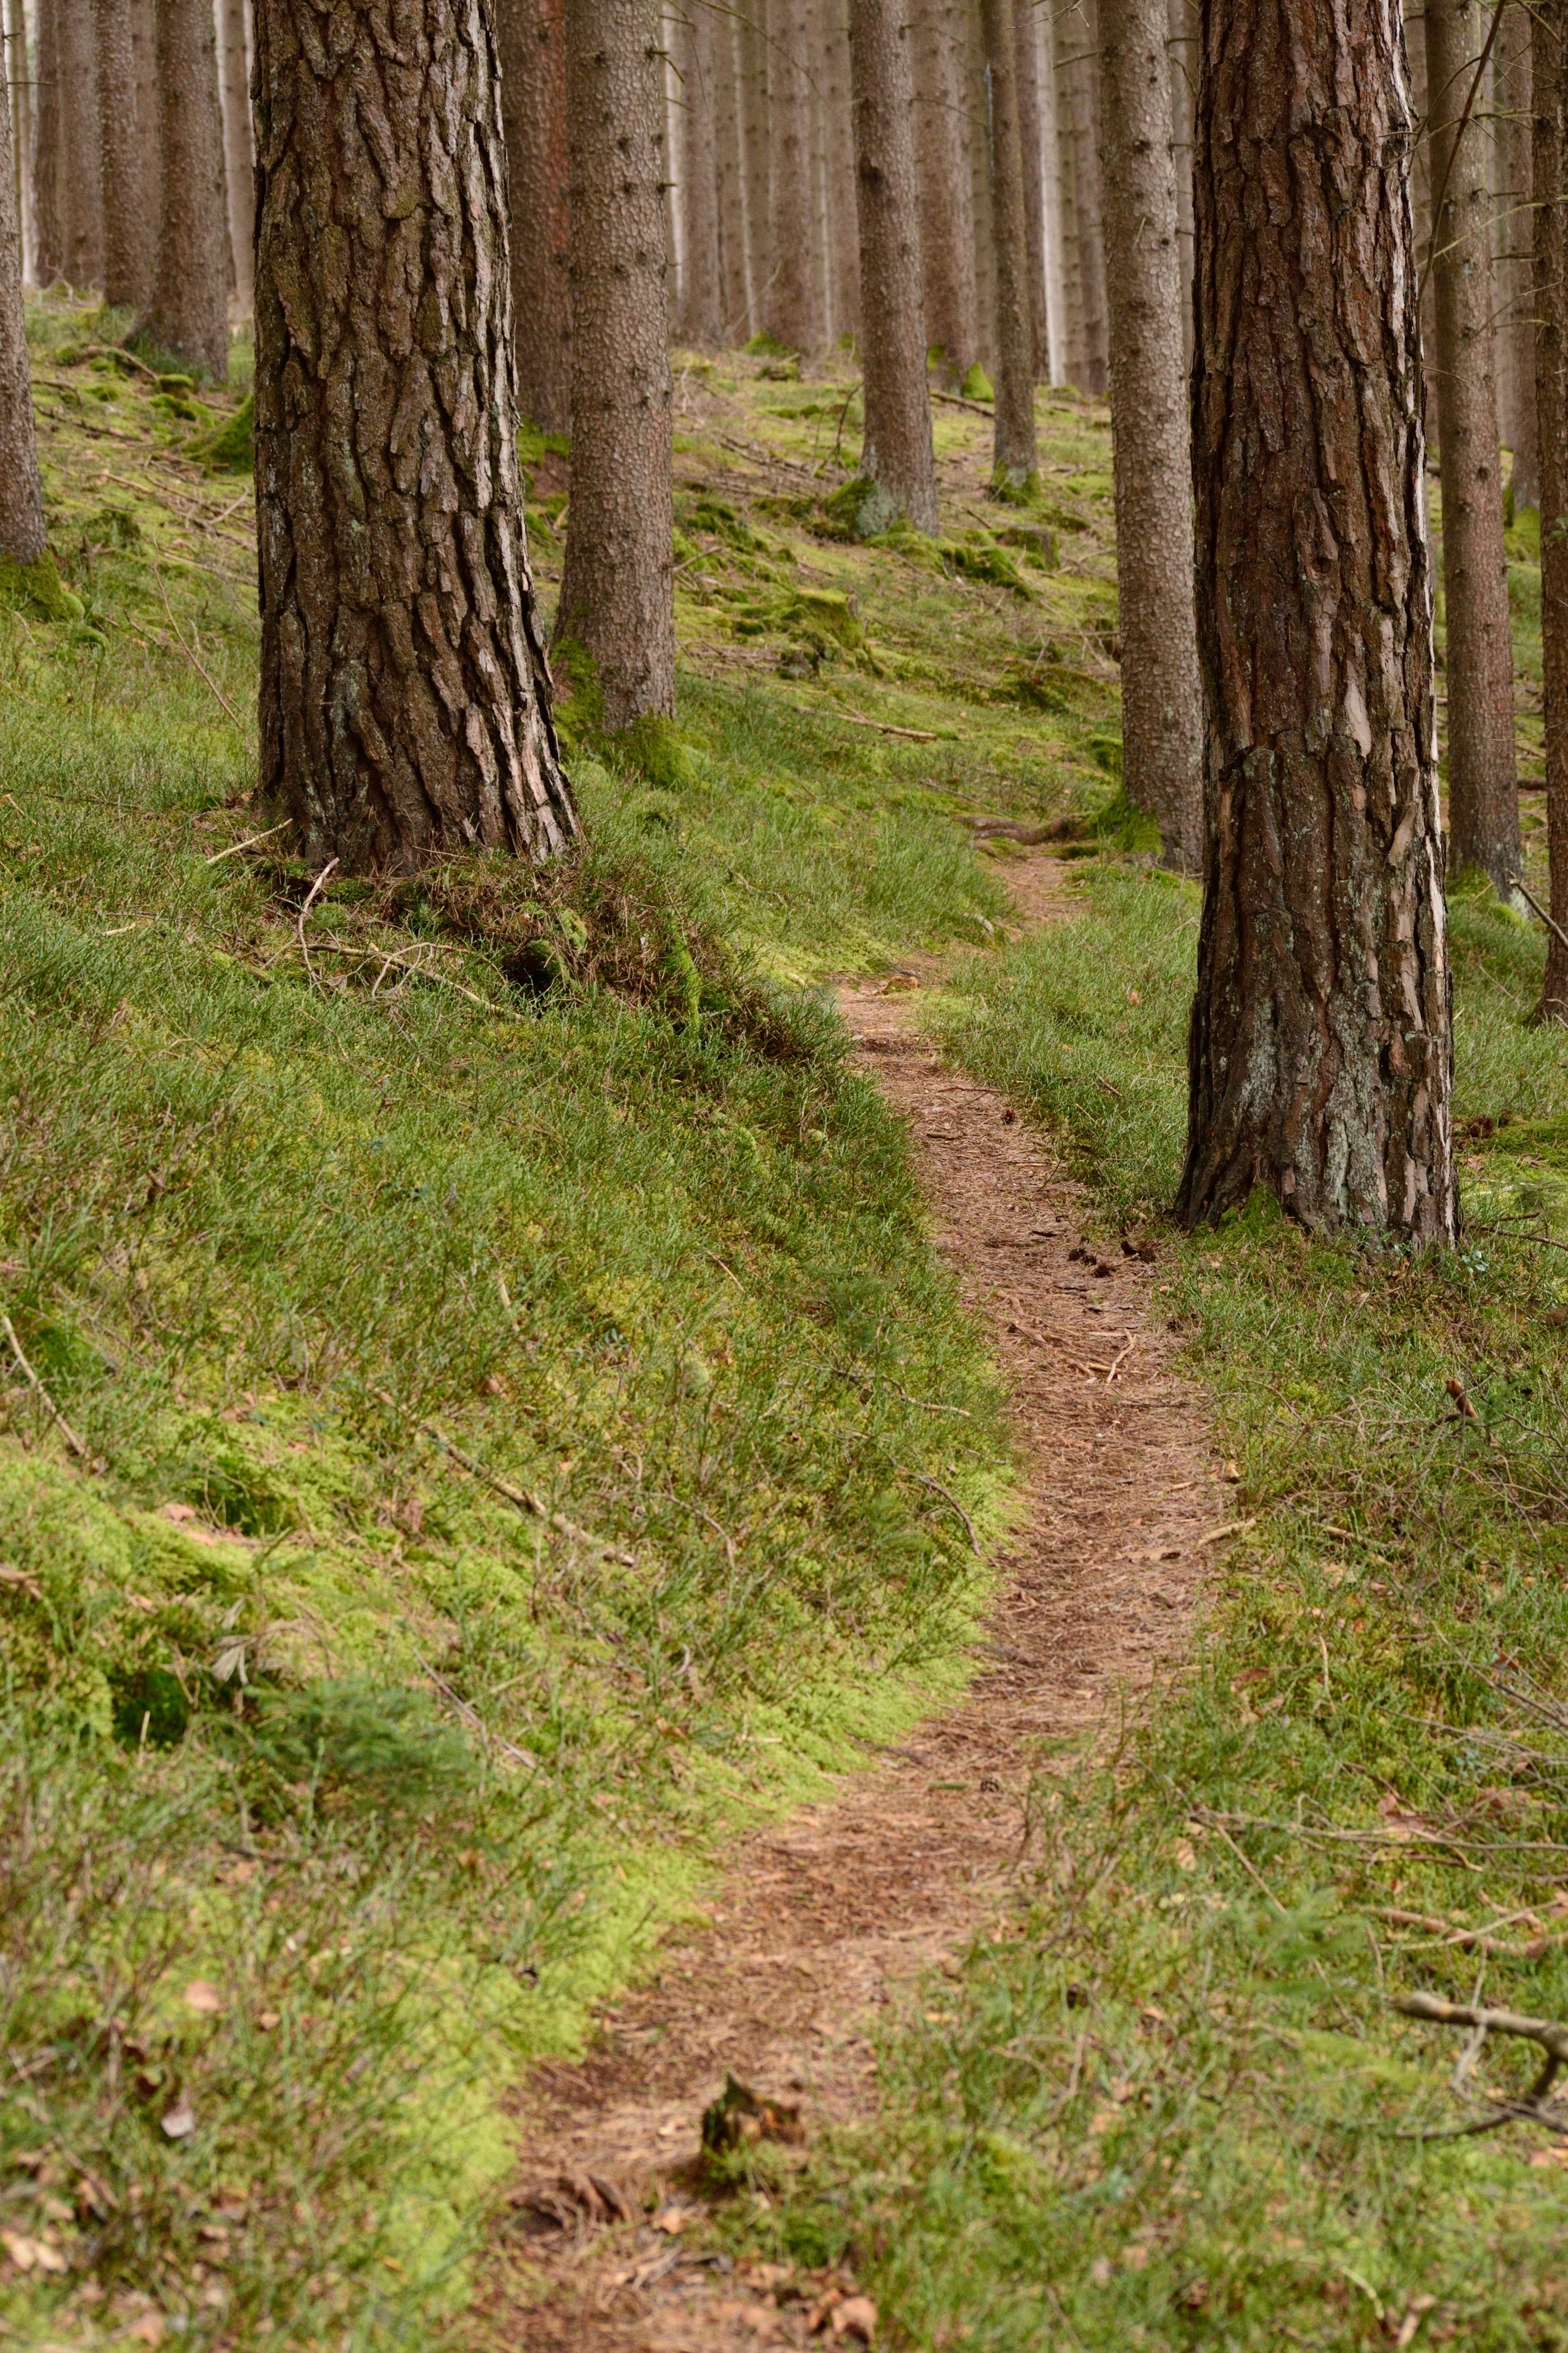
tree, nature, forest, path, grass, plant, hiking, trail, trunk, walk, pine, autumn, romantic, soil, trees, spruce, promenade, woodland, habitat, away, firs, ecosystem, recovery, forest path, rural area, recreation area, migratory path, biome, natural environment, woody plant